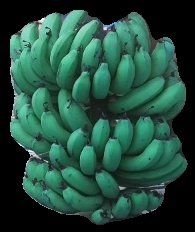
Variety: pachbale
Grade: grade3